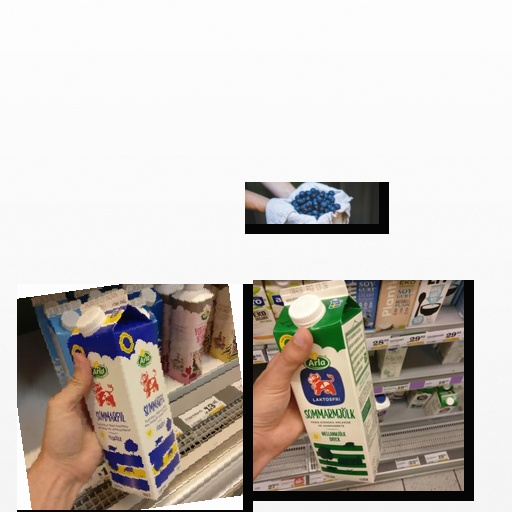
Food items: blueberry, sour_milk, milk